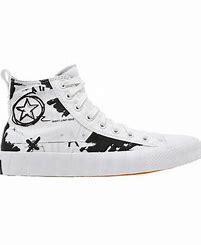
Brand: Converse
Model: UNT1TL3D